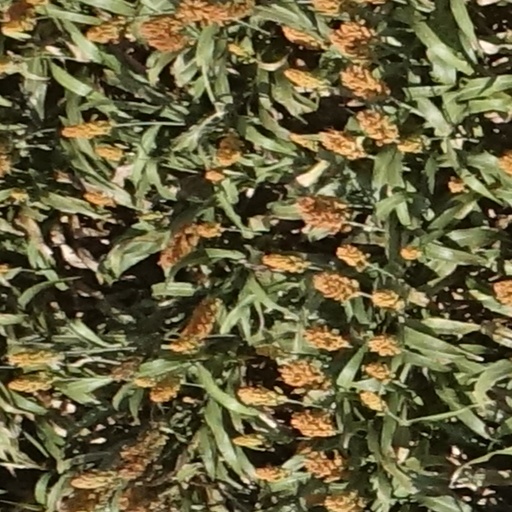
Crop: sorghum